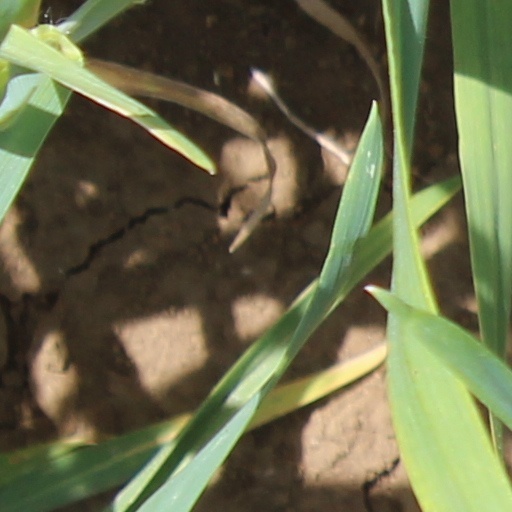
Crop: wheat